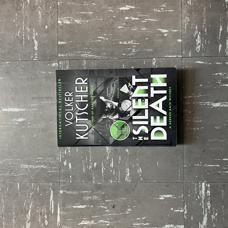
Label: cover-floor